Edward Sheffield Bartholomew

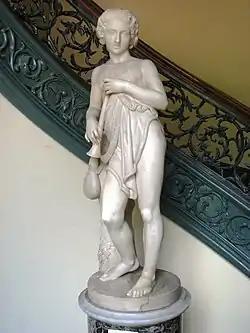
"Campagna Shepherd Boy", by Edward Sheffield Bartholomew

Edward Sheffield Bartholomew (c. 1822 - May 2, 1858) was an American sculptor active in the Papal State and later in Italy.